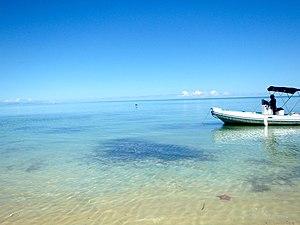
Le parc national de la Guadeloupe est un parc national français situé dans le département de la Guadeloupe aux Antilles françaises. Le territoire, devenu une réserve de biosphère de l'UNESCO en 1992, a pour but de protéger le point chaud de biodiversité des îles caraïbes, abritant ainsi une faune et une flore particulièrement riches, avec une fort taux d'endémisme insulaire.